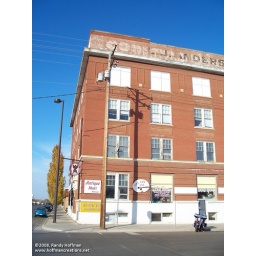
Formerly the International Harvester Company, this building now houses several local retailers including Dave's Hobbies. Building built in 1905.